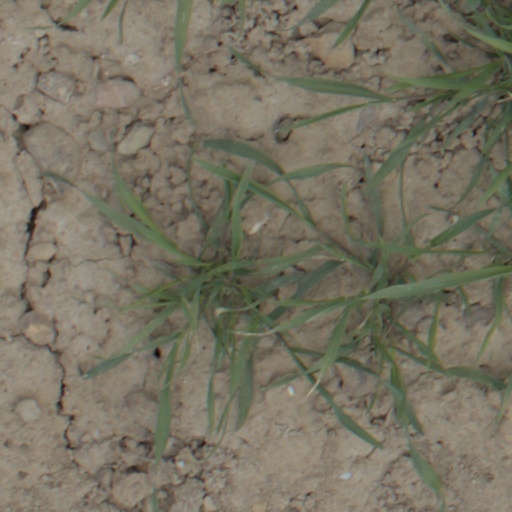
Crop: wheat